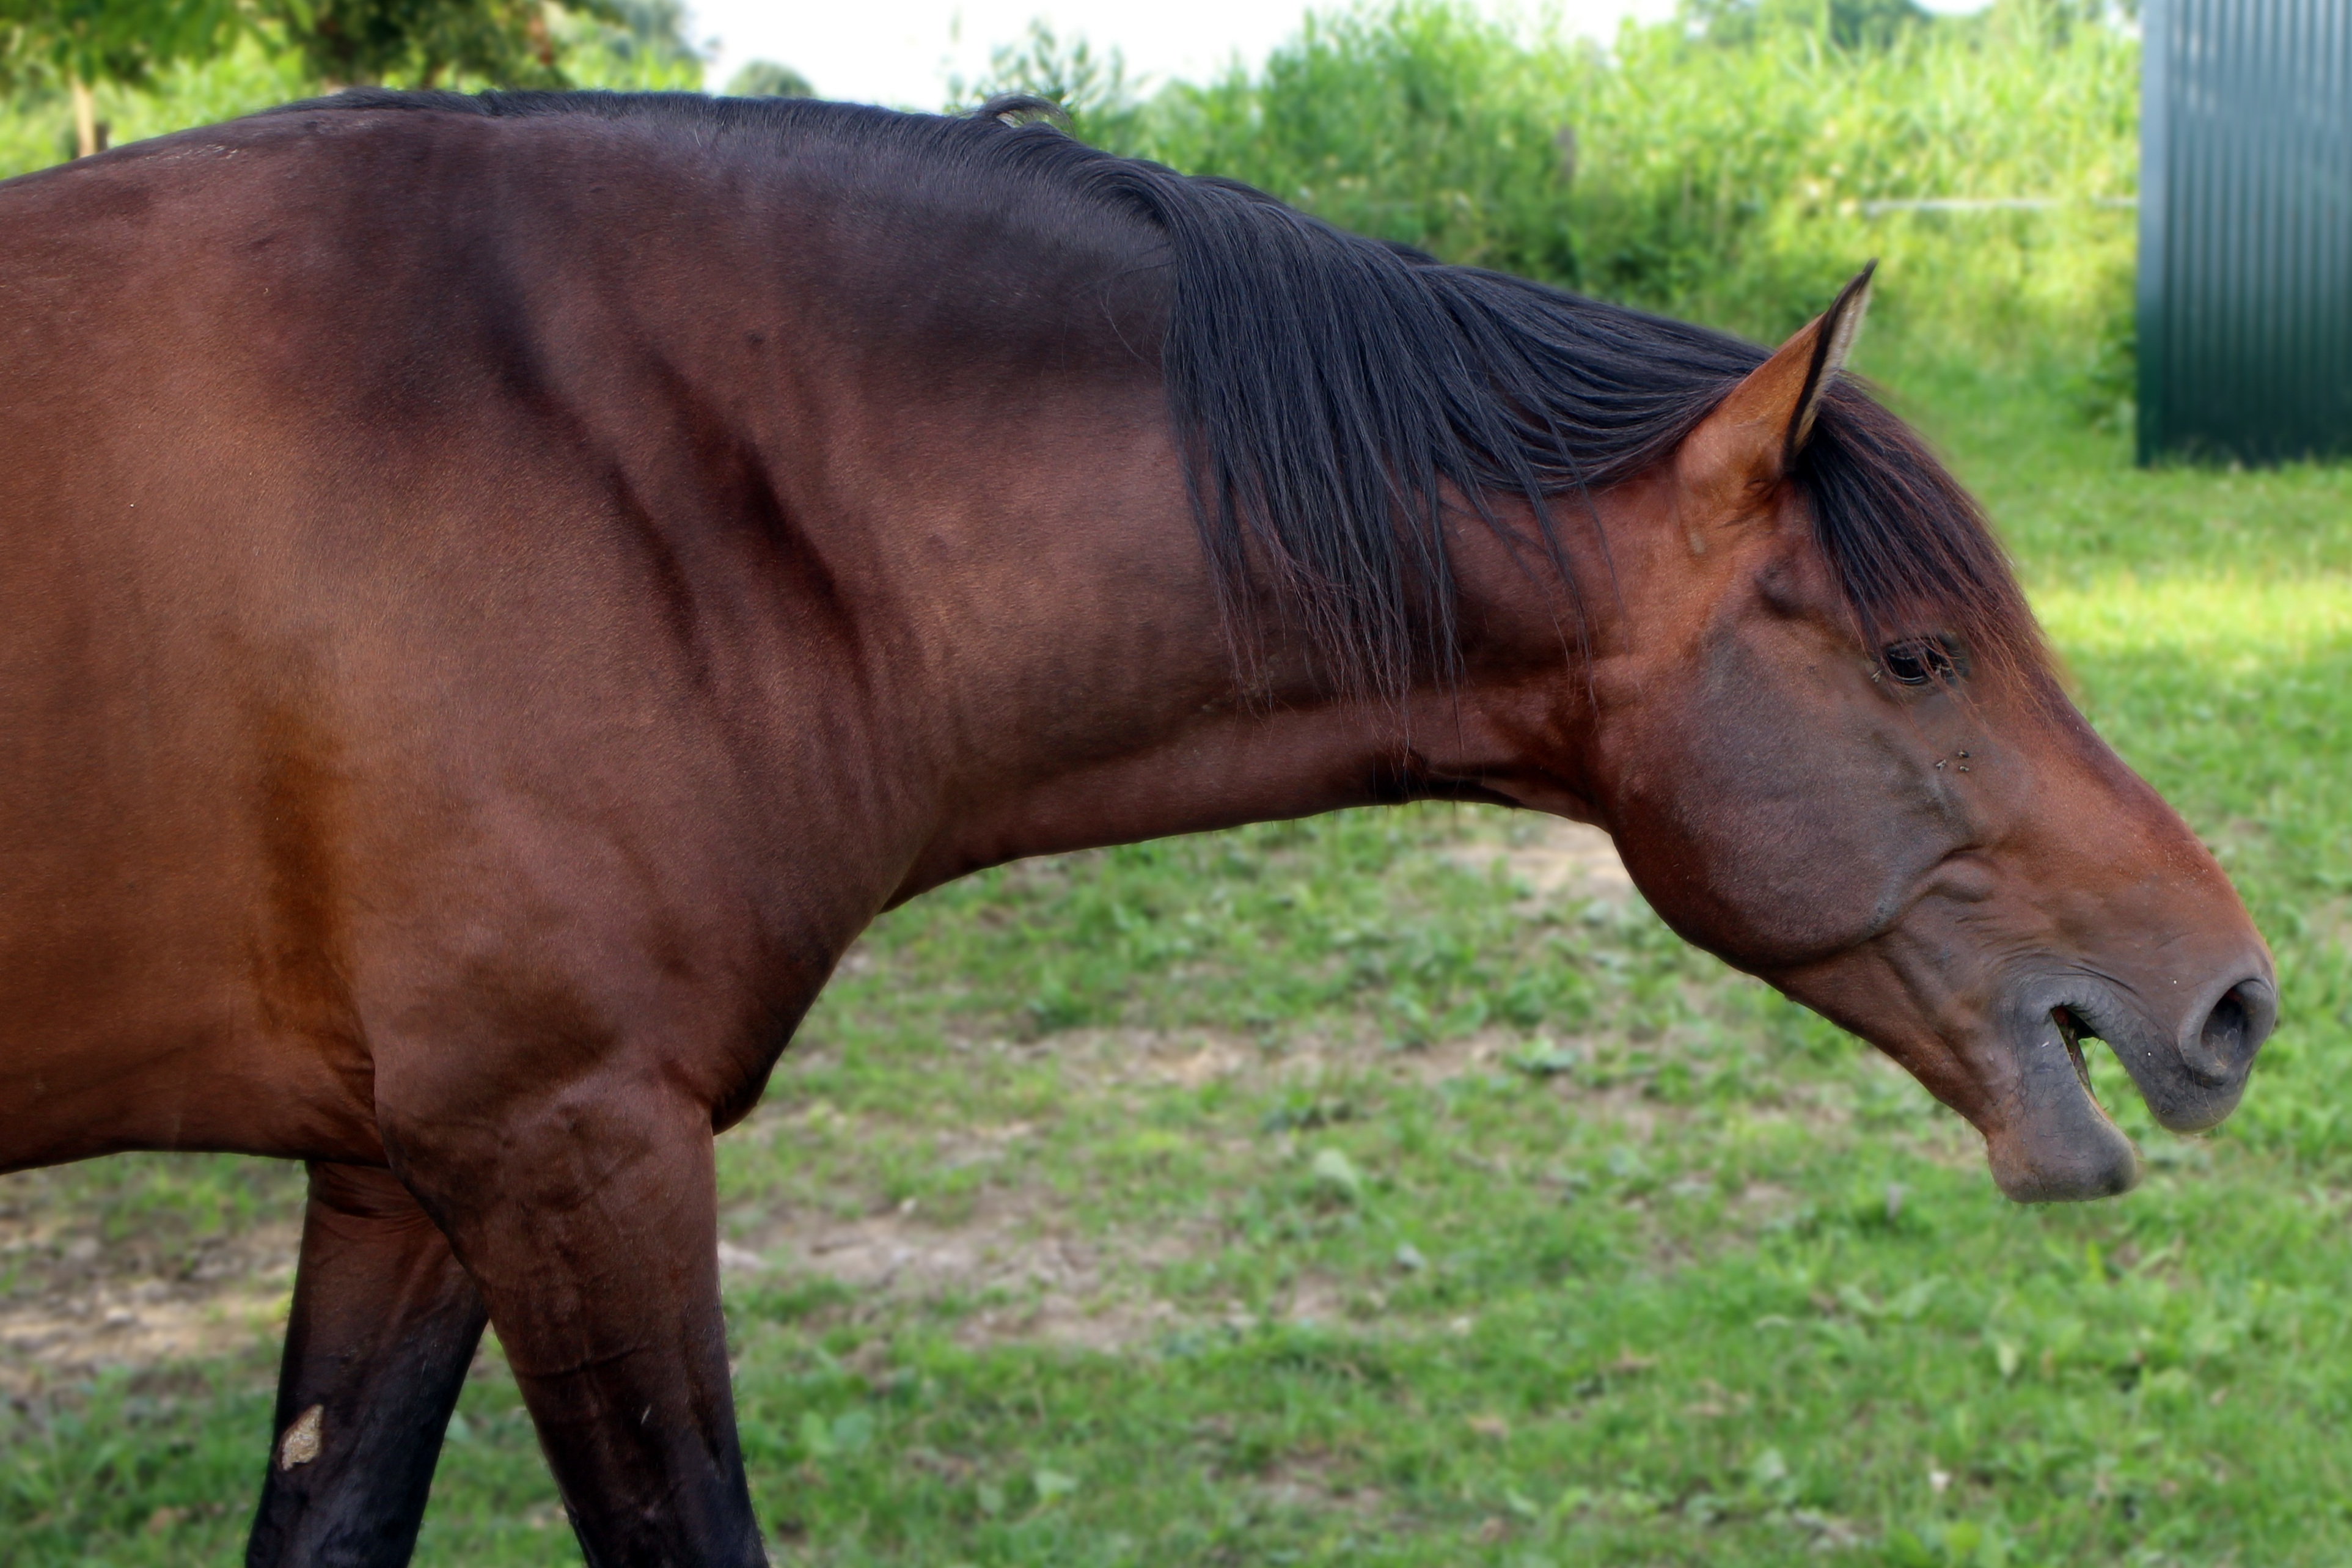
grass, wildlife, foot, pasture, grazing, horse, mammal, stallion, mane, fauna, nose, ears, vertebrate, mare, foal, nostrils, language, colt, pack animal, snort, neigh, horse like mammal, mustang horse, grumble